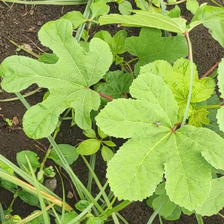
Weed species: Little_Mallow(Malva parviflora)